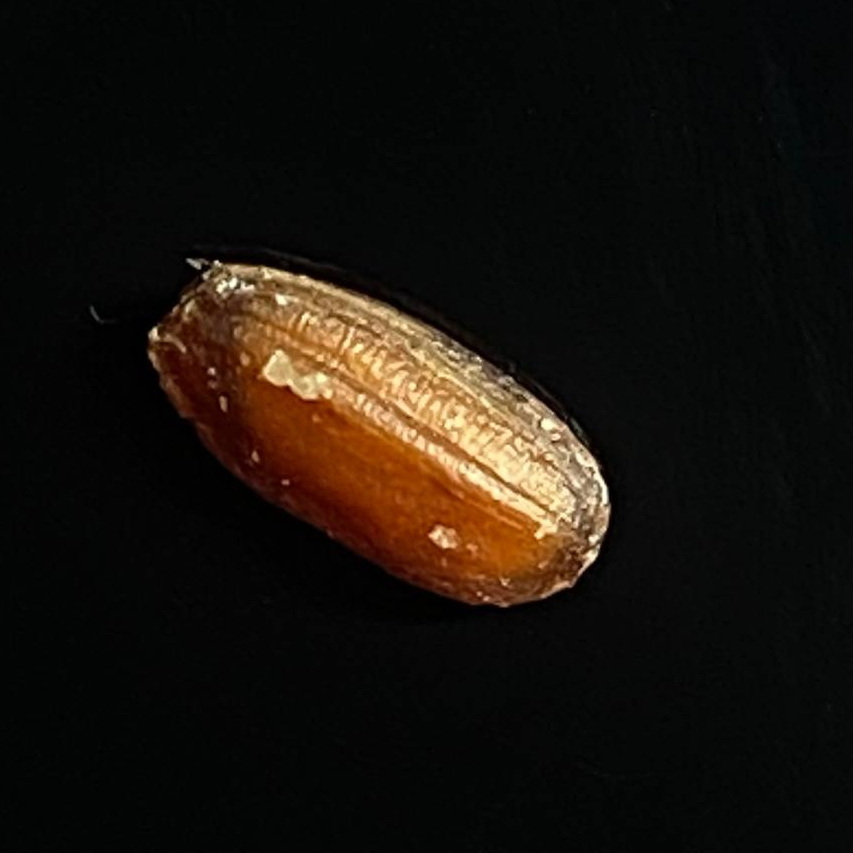
Rice variety: Lal_Biroi